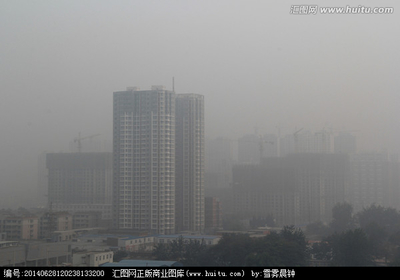
Weather: foggy or hazy